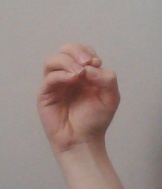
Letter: ha